A Woman's Life (film)

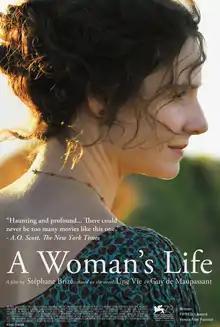
Film poster

A Woman's Life is a 2016 French-Belgian drama film directed by Stéphane Brizé. It is based on the Guy de Maupassant's novel "Une vie" about a sensitive woman forced to face the harshness of the world.